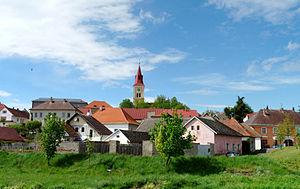
Hořepník est une commune du district de Pelhřimov, dans la région de Vysočina, en République tchèque. Sa population s'élevait à 626 habitants en 2019.